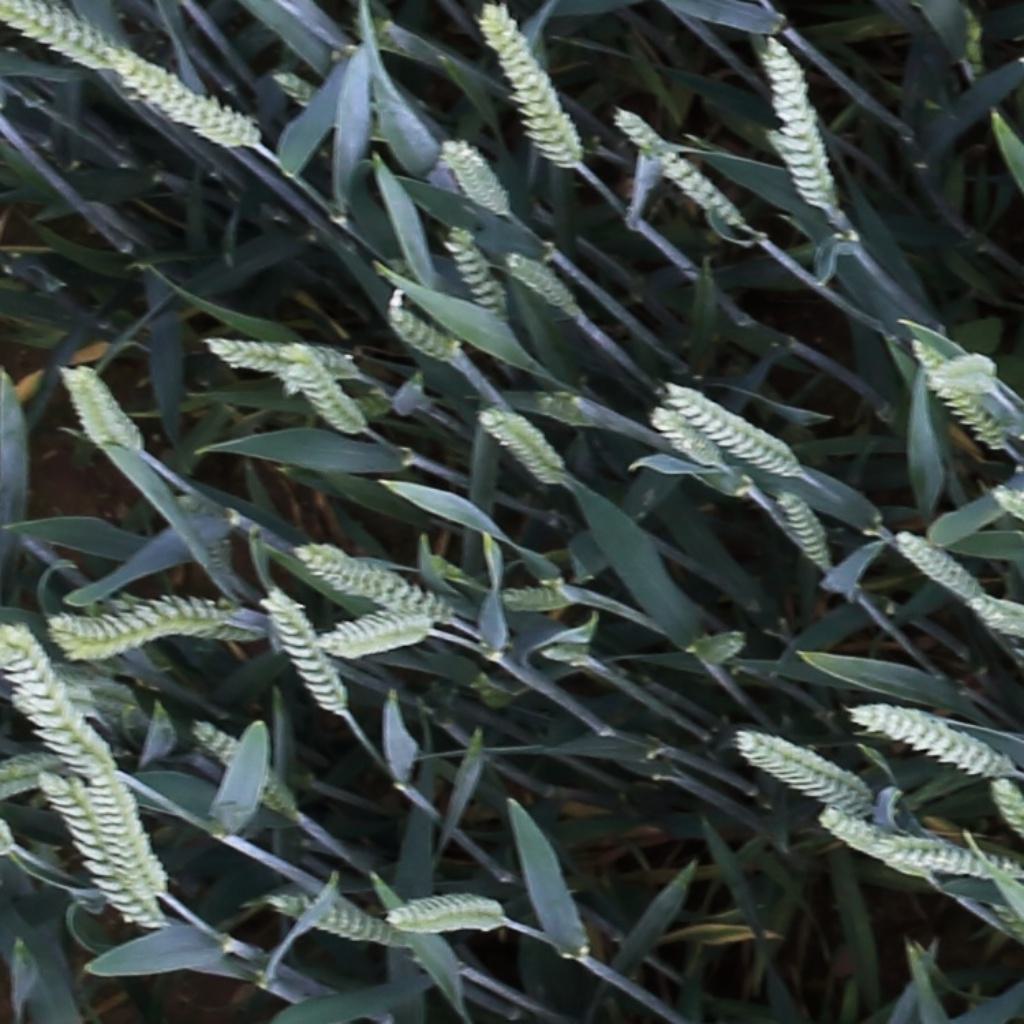
Country: Switzerland
Location: Usask
Wheat development stage: Filling